Innocent Sorcerers

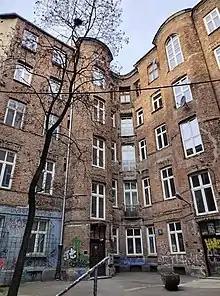
Tenement house at 10A Chmielna Street in Warsaw, which served as the main character's house in the exterior scenes.

As far as Wajda was concerned, as for someone who was unfamiliar with social life and clumsy in observing "everyday social changes," the production of "Innocent Sorcerers" caused considerable difficulties. The director chose Tadeusz Łomnicki for the role of the main character, bearing in mind their long-term collaboration. Łomnicki wanted his character to look similar to Krzysztof Komeda, achieving it by bleaching his hair and changing his hairstyle. In addition, he learned how to play a drum solo, which he actually performed during filming the jazz concert sequence, though it was ultimately overdubbed. The actor prepared his lines of dialogue well in advance of the filming period. However, according to Wajda, Łomnicki was acting in the film "too much as if it was a play." The role of Magda was given to Krystyna Stypułkowska, who, with Wajda's consent, changed some of her lines. She recalled later, that "in the script, the girl was quite unpleasant. She was constantly yelling, screaming, and being aggressive in general. It didn't suit me."